Elmhurst University

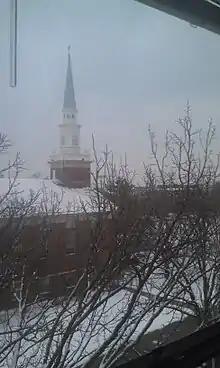
Chapel, from Stanger Hall

In 1943–44, Elmhurst University admitted four new students from California—American citizens of Japanese descent, or Nisei—at a time when more than 110,000 people of Japanese descent had been sent to 10 government "relocation centers" in desolate regions of the American West. Elmhurst was one of a number of colleges and universities that attempted to right the wrong of the relocation camps by opening its doors to Japanese-American students during World War II. (The U.S. government agreed that the Nisei could enroll in participating schools, provided that they passed an FBI background check.) The Student Refugee Committee, a new campus organization, and President Timothy Lehmann paved the way for the students to enroll—over the vocal opposition of a small group of local residents, including members of the American Legion. The "Elmhurst Press" ran a front-page editorial with the headline, "No Room For Jap Students in this Town". However, support for the Nisei on campus was "practically 100 percent", President Lehmann noted at the time.